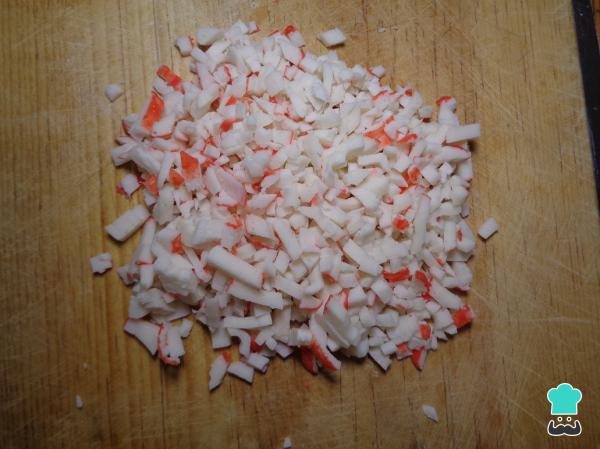
Para comenzar picamos finamente las barras de surimi y la cebolla. Una vez listo este paso, colocamos todo en un tazón y reservamos un momento.Como viste en la imagen anterior, los palitos de cangrejo que yo he usado son de un tamaño largo. Si no consigues de este tamaño sino de los que son más pequeños, duplica la cantidad.